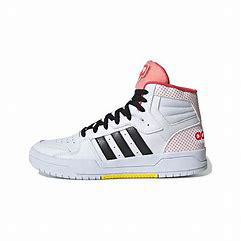
Brand: adidas
Model: neo Adidas NEO Entrap Mid